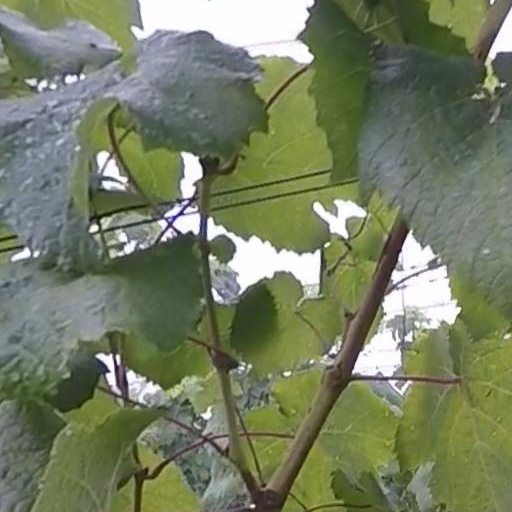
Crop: grape